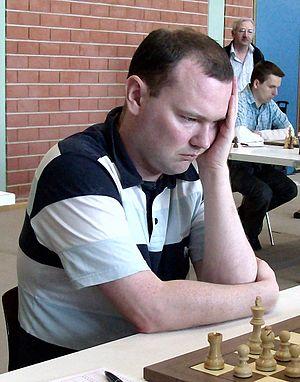
Hannes Hlífar Stefánsson est un joueur d'échecs islandais né le 18 juillet 1972. Grand maître international depuis 1993, il a remporté le championnat islandais à onze reprises. Il fut champion du monde cadets en 1987 devant Michael Adams et Loek van Wely.